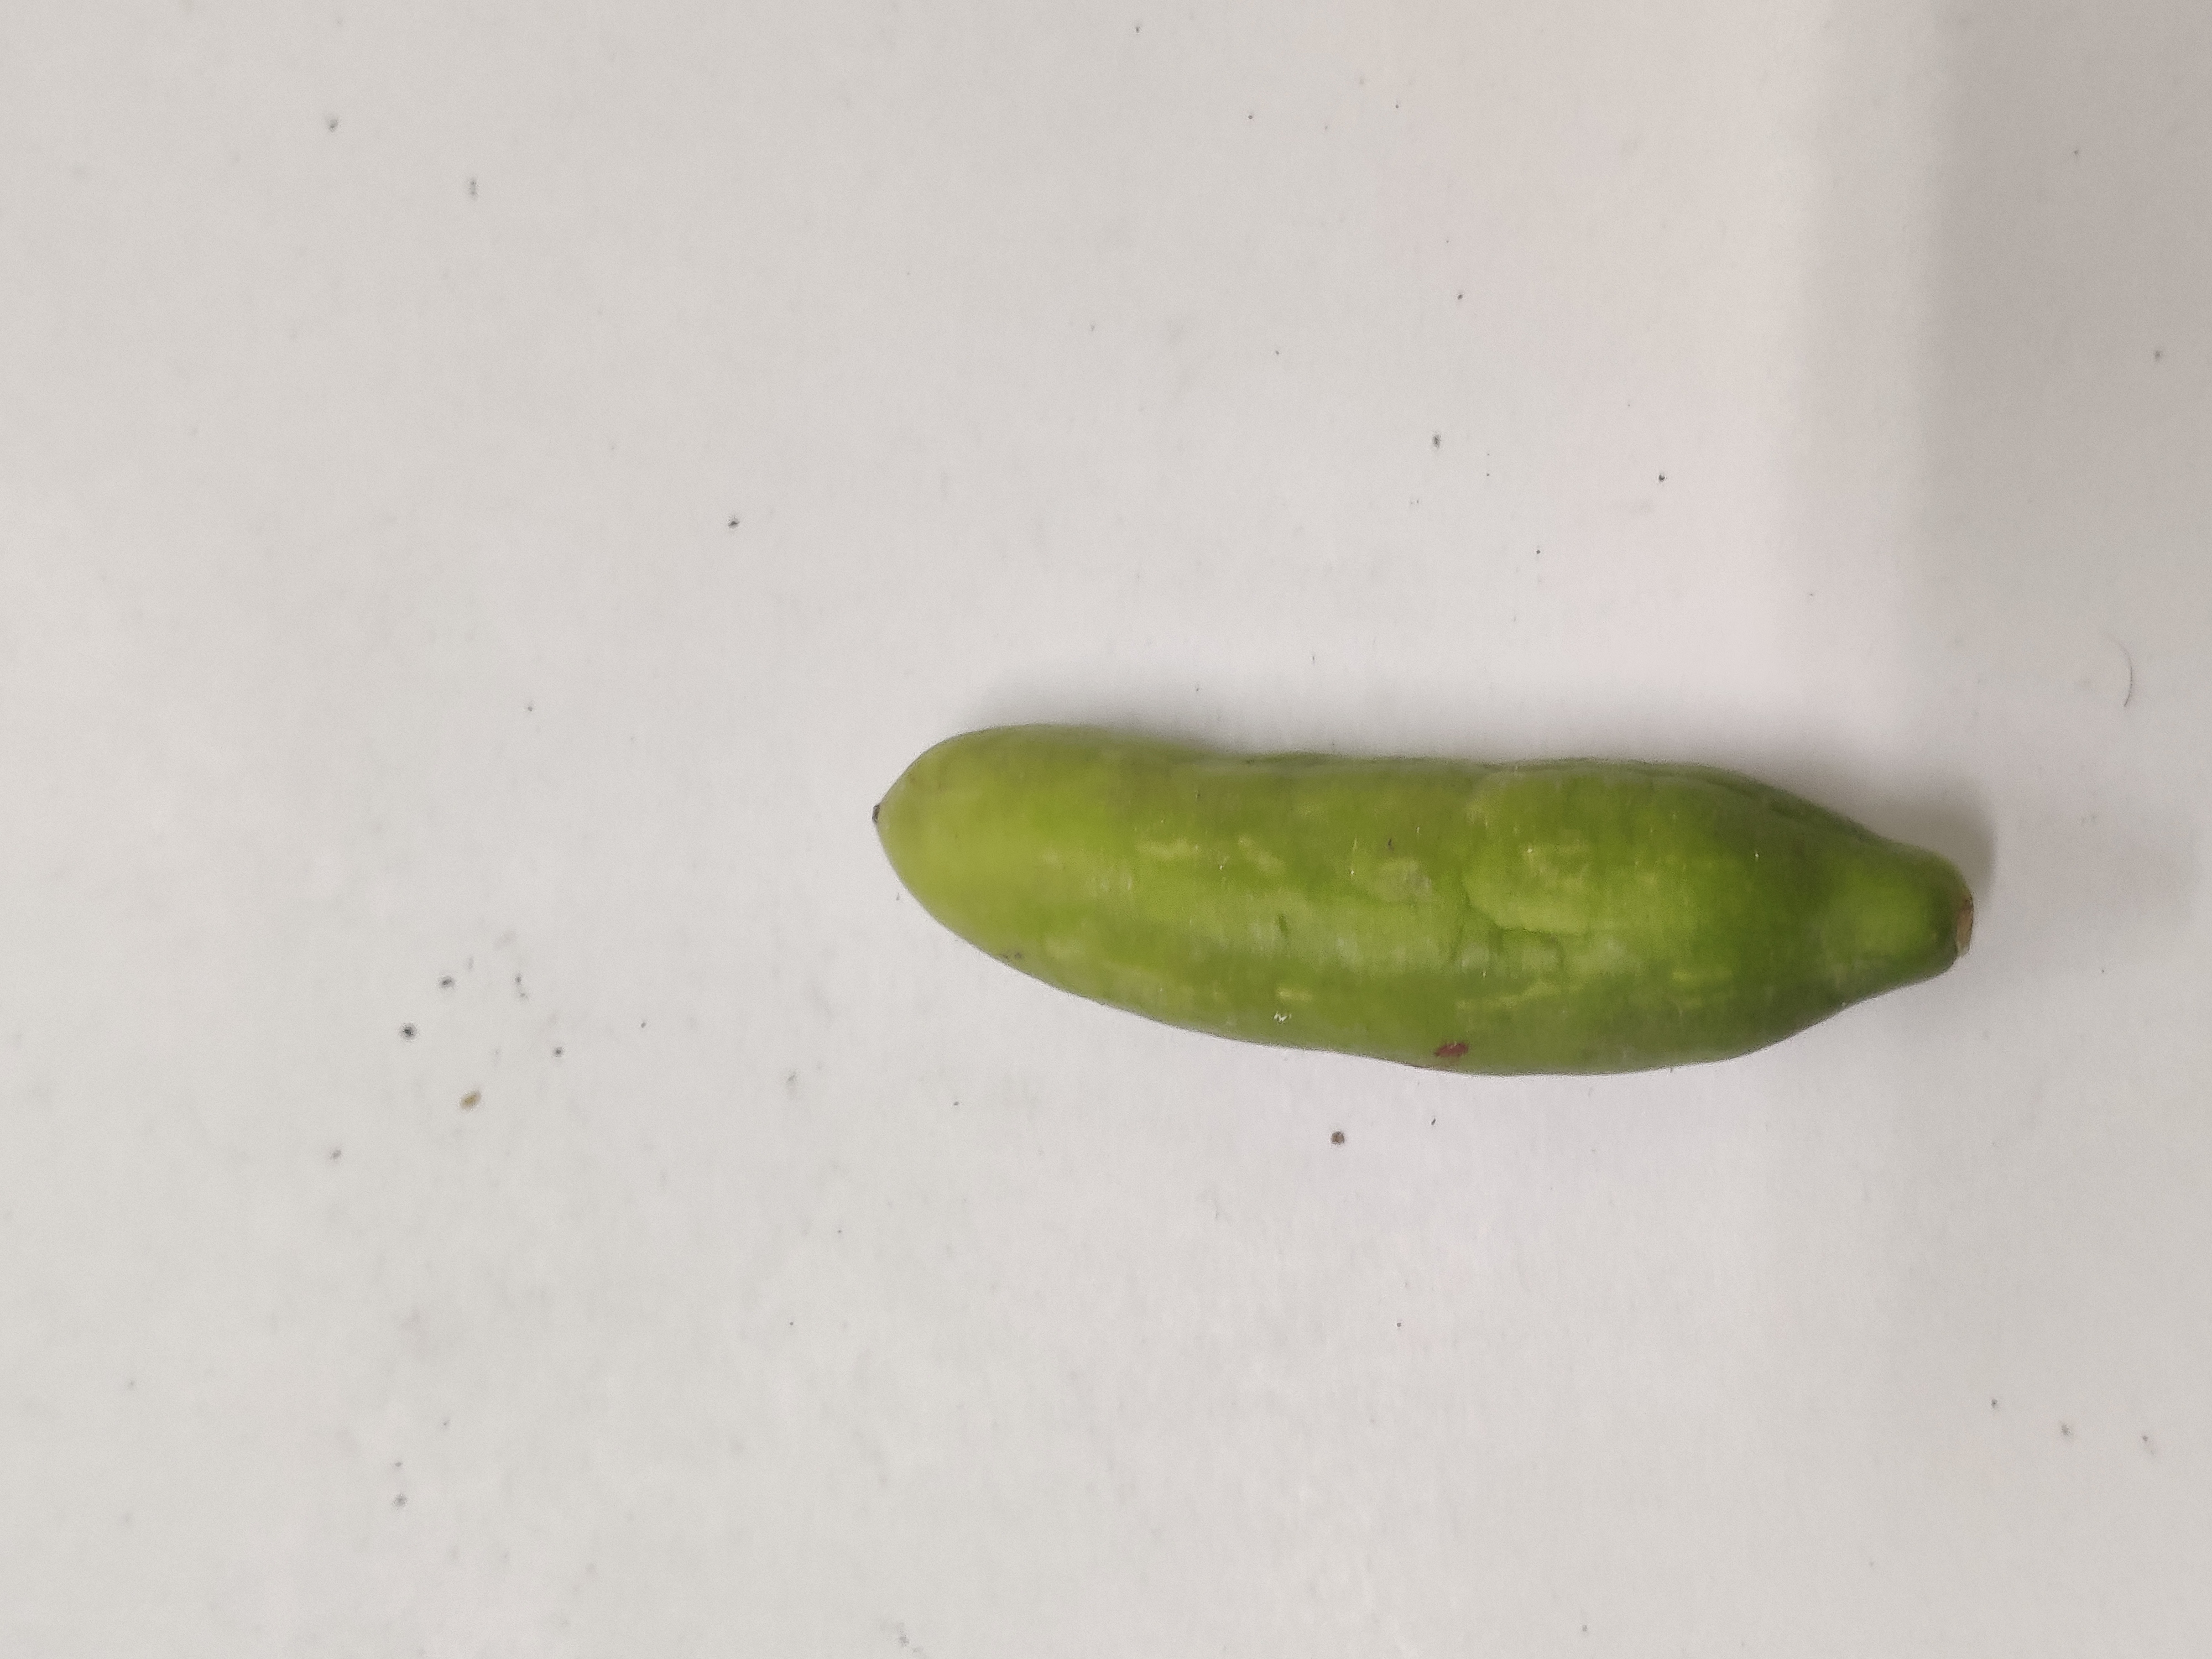
Crop: Ivy Gourd
Condition: Severely Damaged